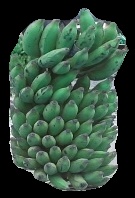
Variety: elakki-bale
Grade: grade3